Medal "For the Liberation of Belgrade"

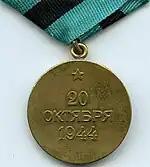
Reverse of the Medal "For the Liberation of Belgrade"

The Medal "For the Liberation of Belgrade" was a World War II campaign medal of the Soviet Union. It was established on June 9, 1945 by decree of the Presidium of the Supreme Soviet of the USSR to satisfy the petition of the People's Commissariat for Defence of the Soviet Union.